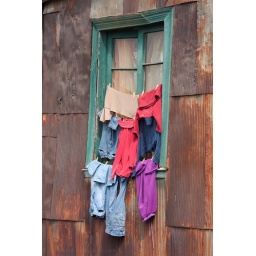
Laundry dries in the window of a shanty building in Valparaiso, Chile